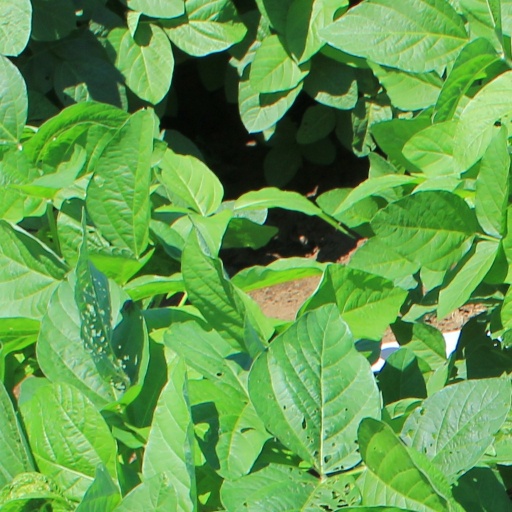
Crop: soybean